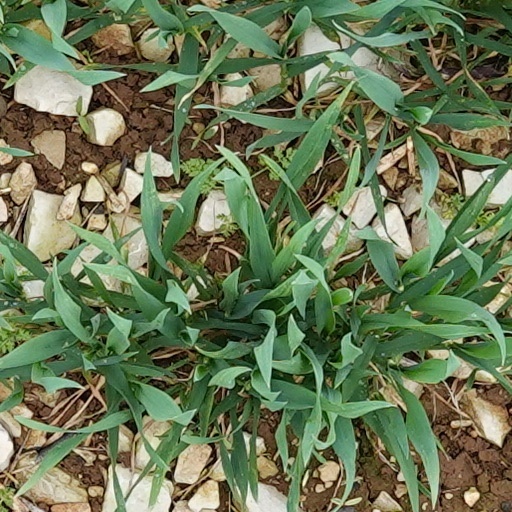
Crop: wheat